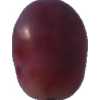
Label: pink_grape